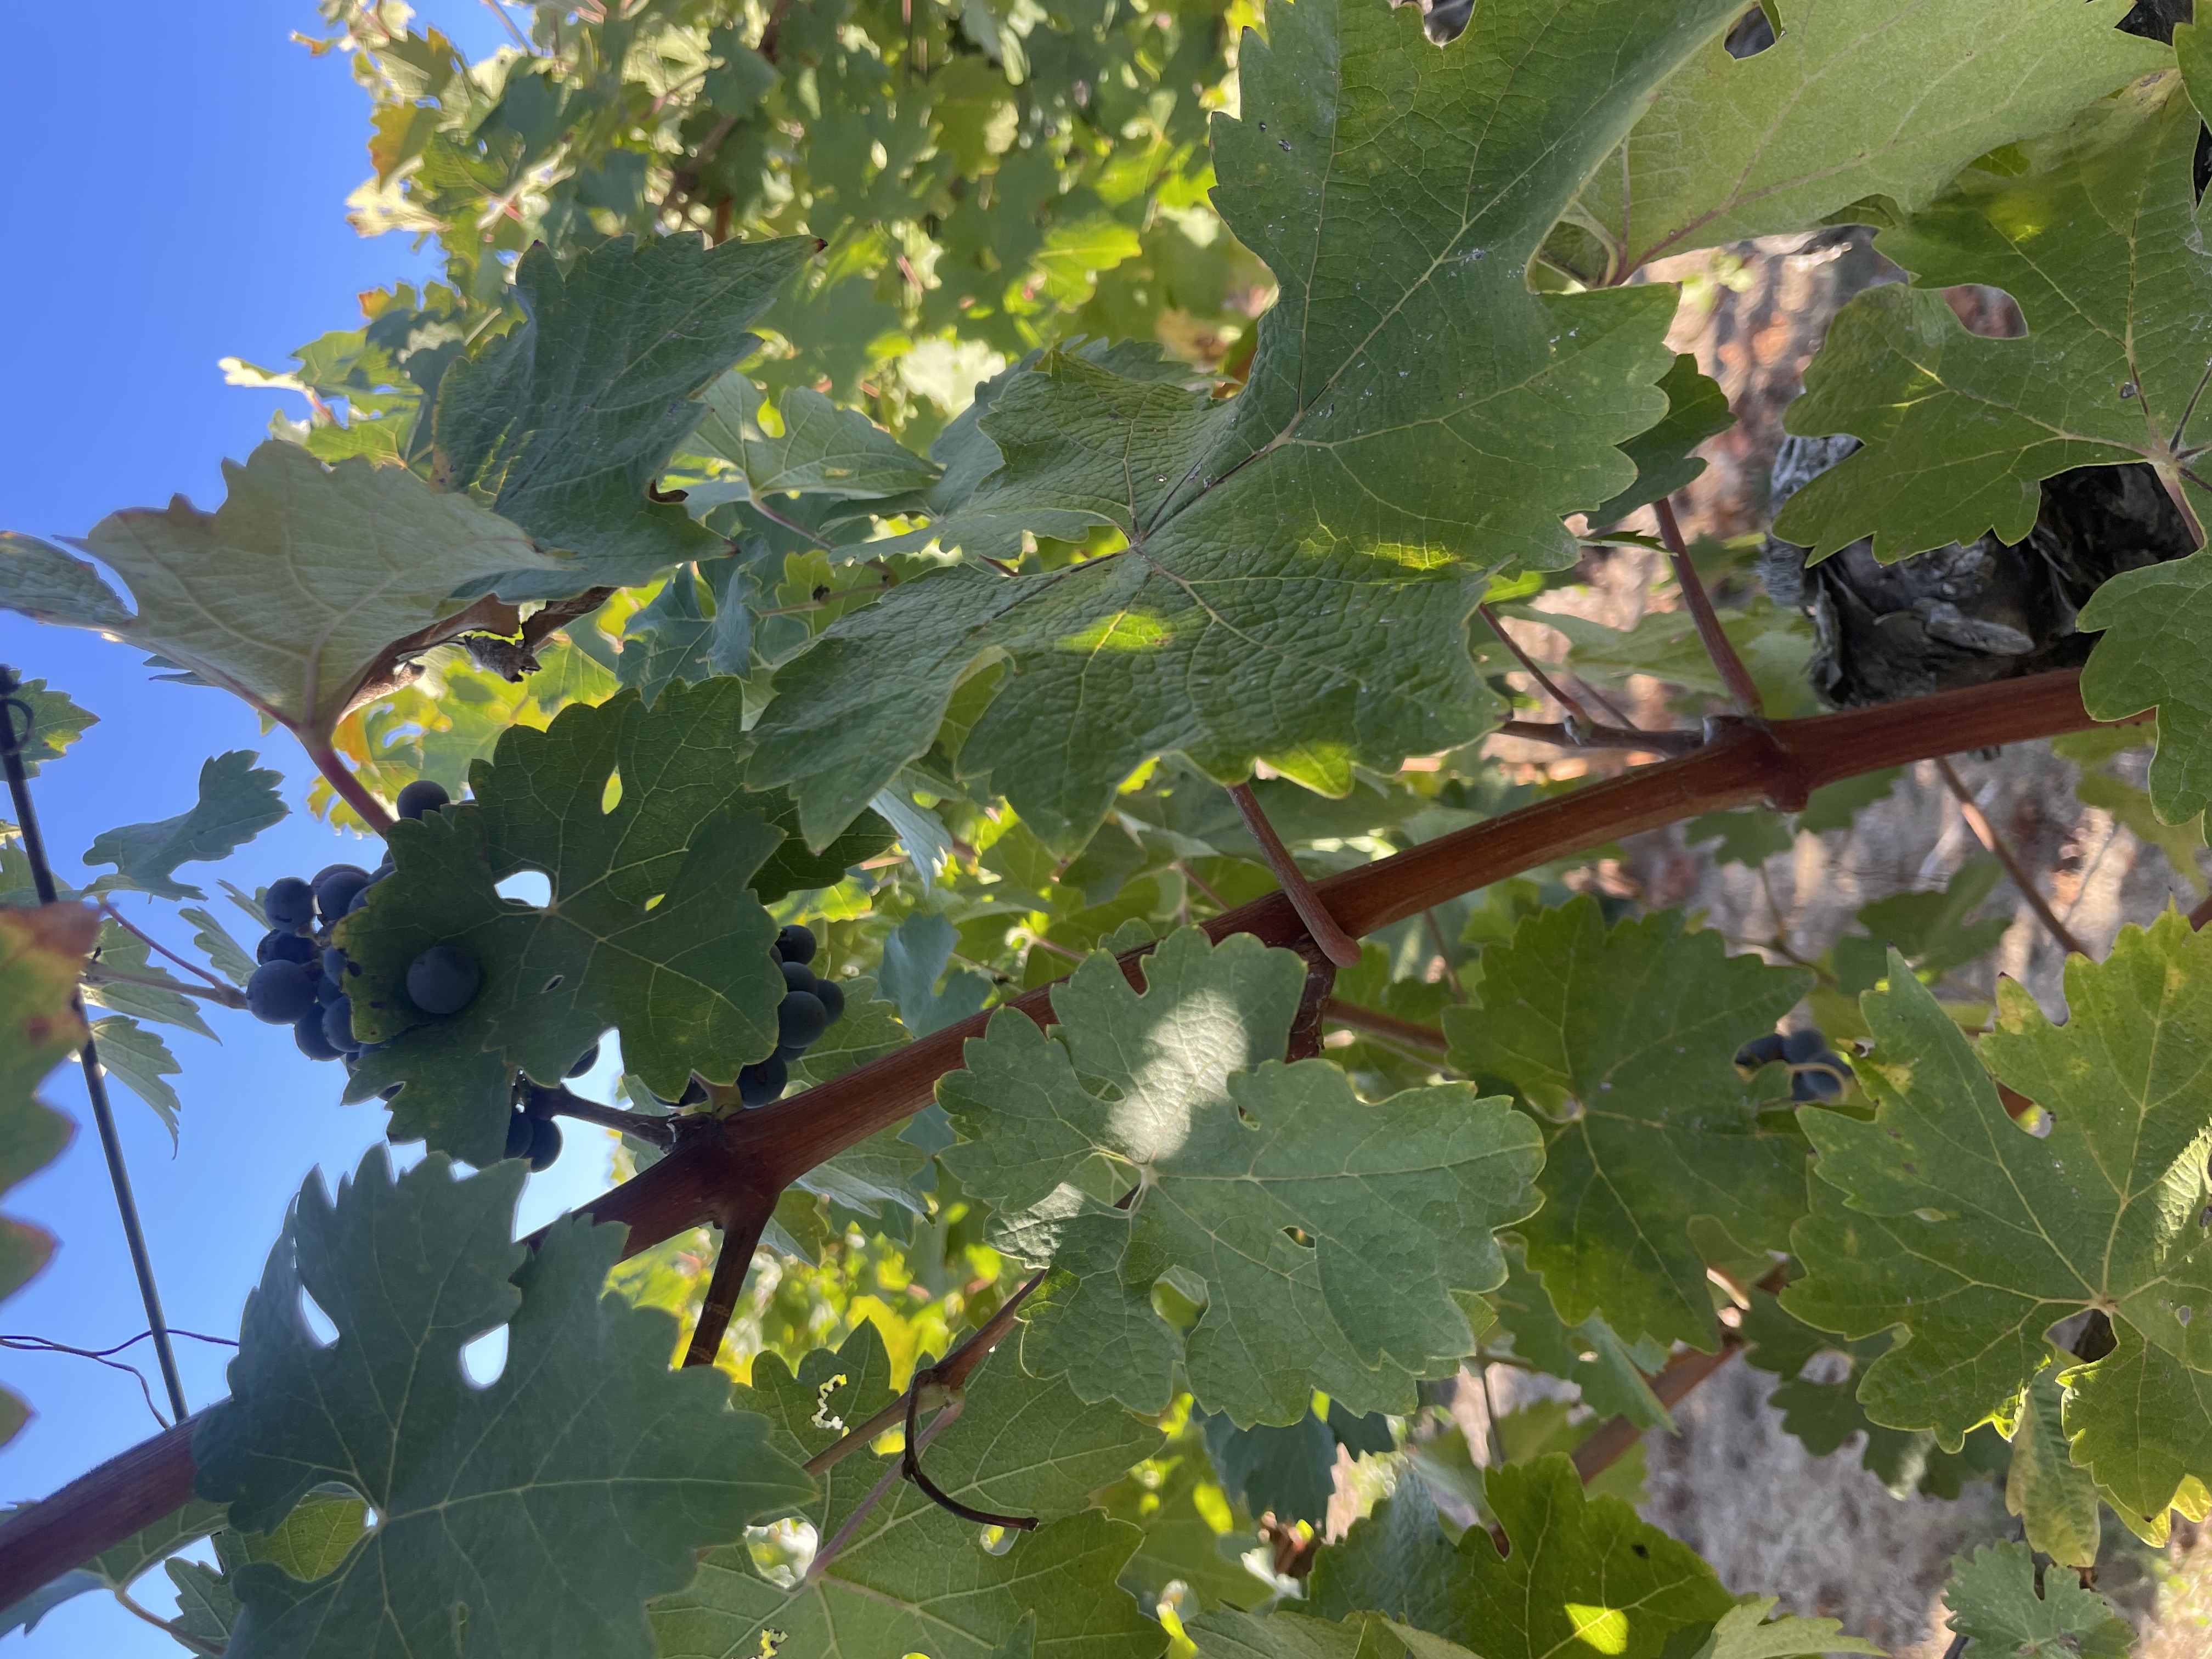
Label: No Virus